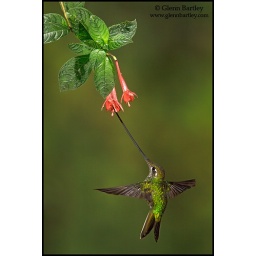
Sword-billed Hummingbird (Ensifera ensifera) feeding at a flower while flying at Guango Lodge in Ecuador.